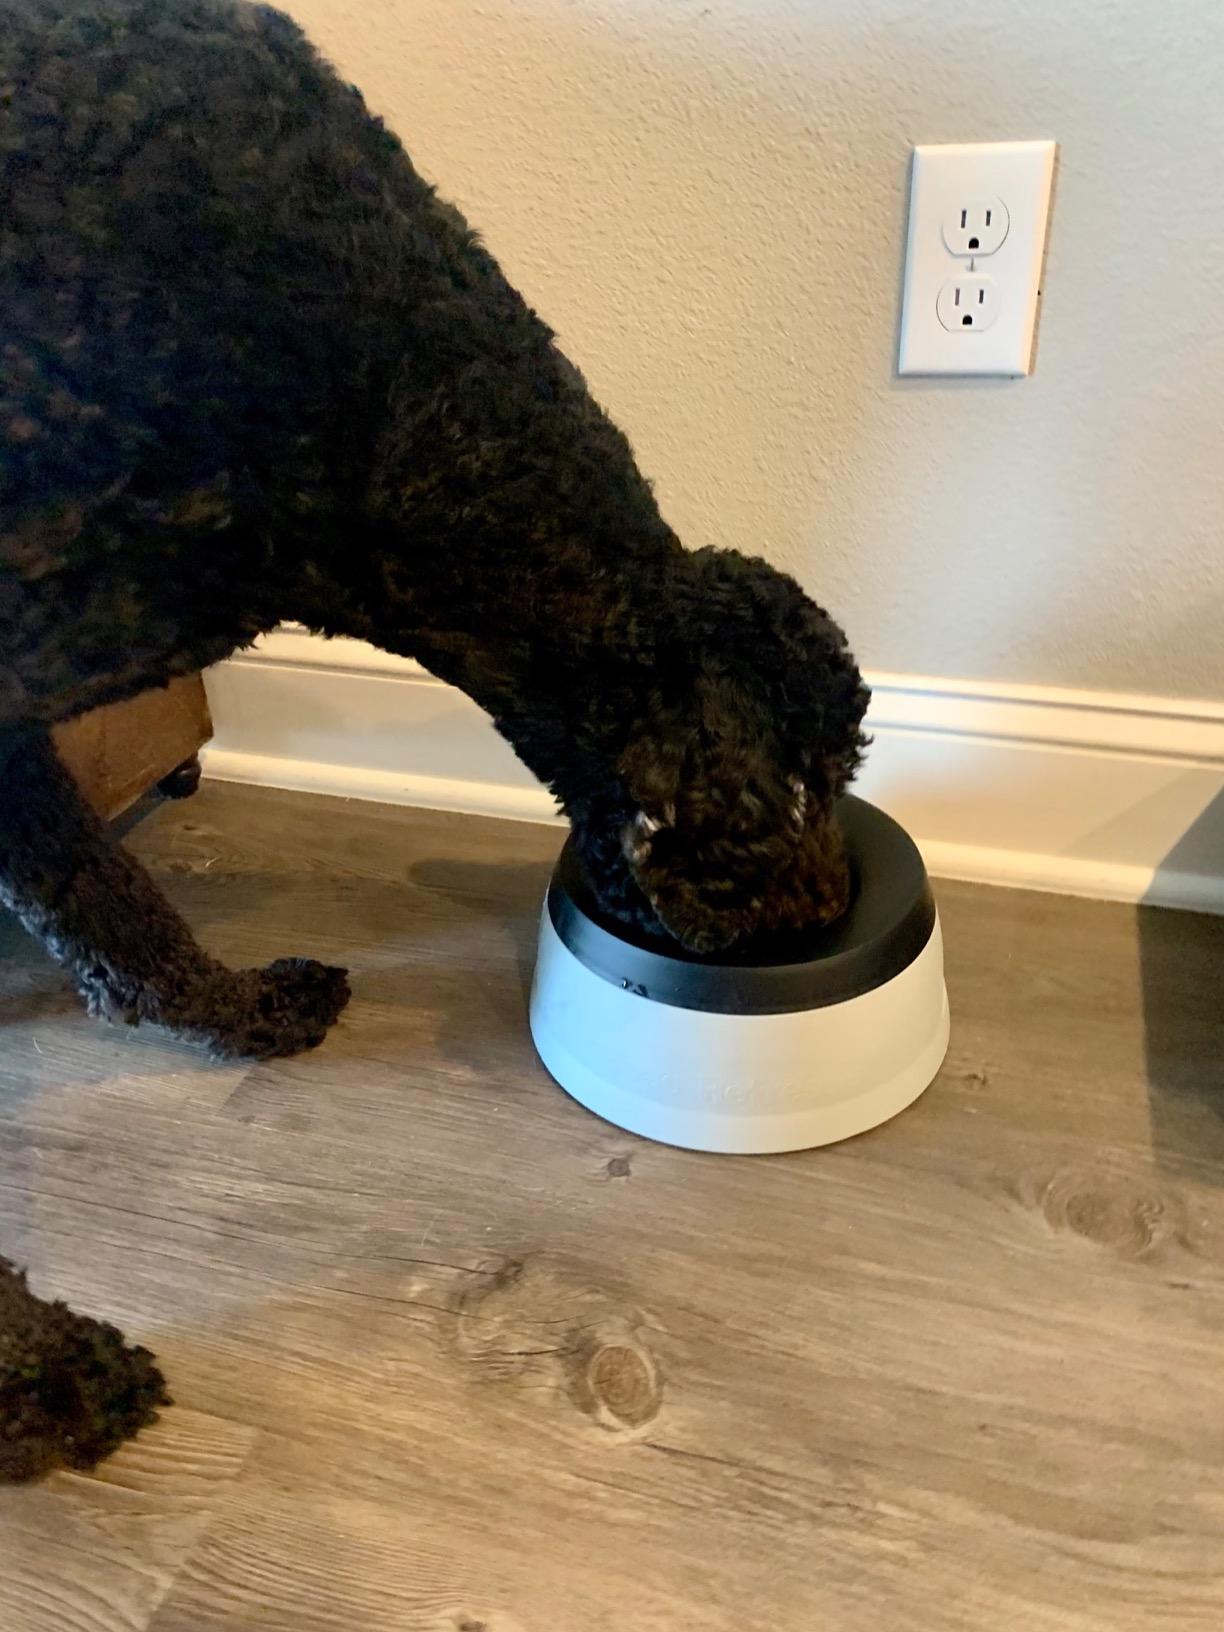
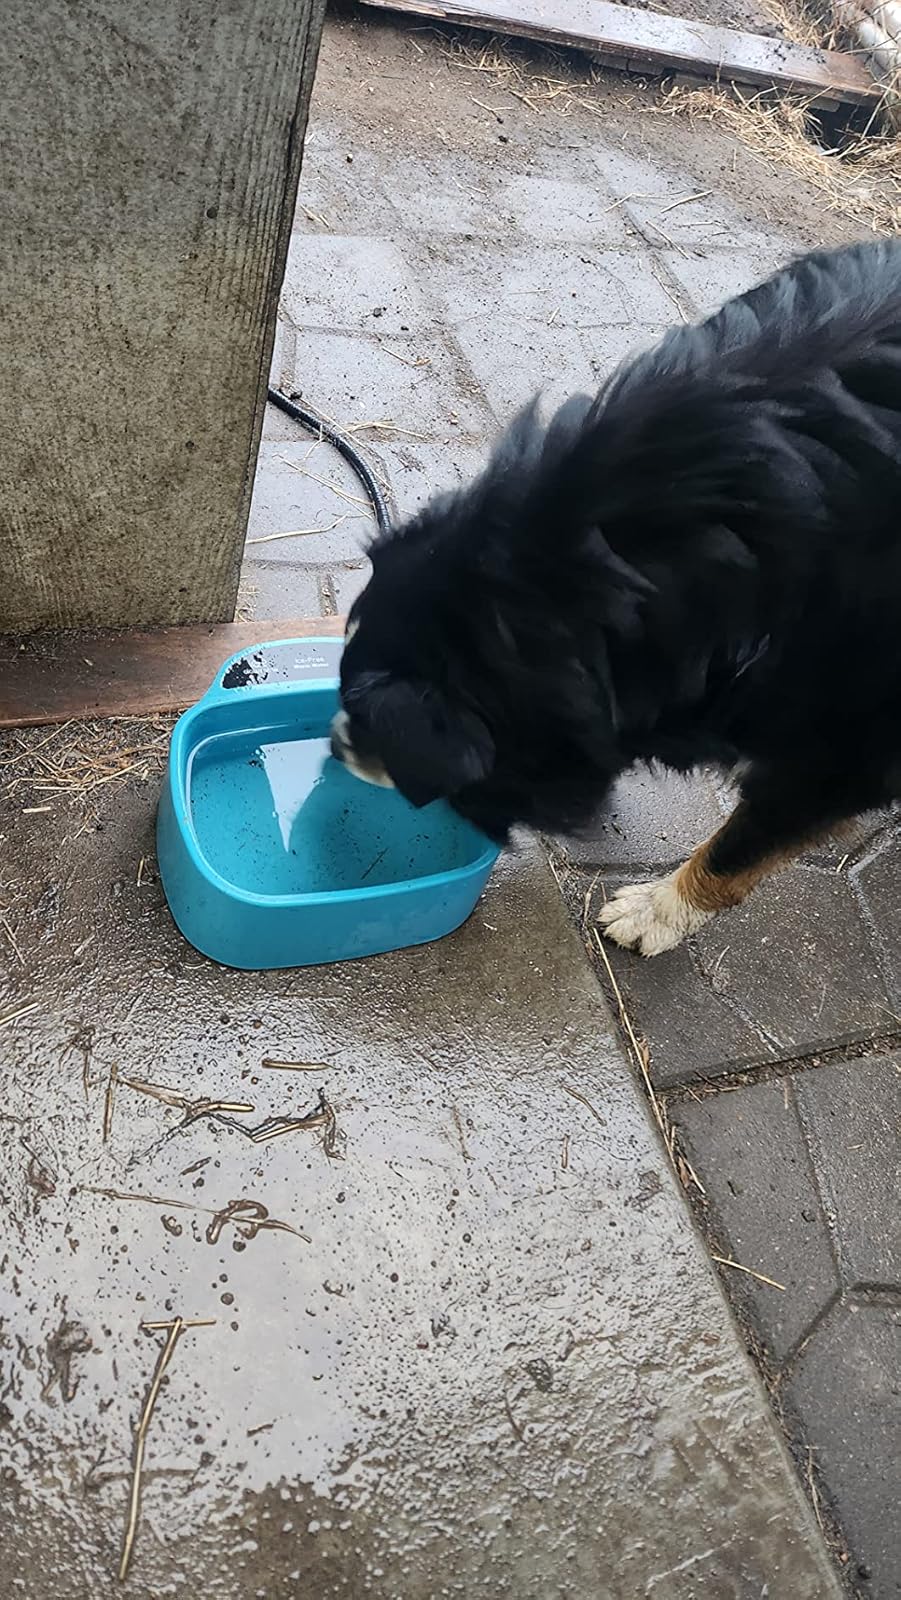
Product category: items_bowl
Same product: no